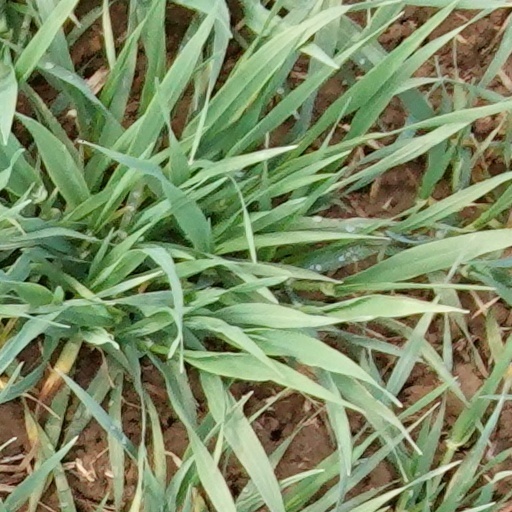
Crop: wheat